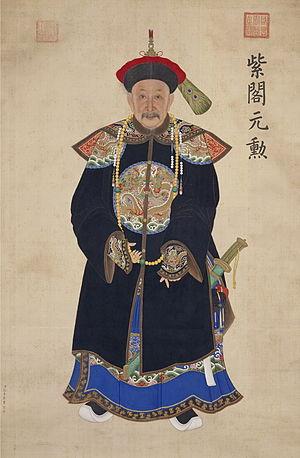
Les Dix Grandes Campagnes sont une série de campagnes militaires lancées par la Chine de la dynastie Qing au milieu et à la fin du XVIIIᵉ siècle, pendant le règne de l'empereur Qianlong. Trois d'entre elles visent à élargir la zone contrôlée par les Qing en Asie centrale : deux contre les Dzoungars et la « pacification » du Xinjiang. Les sept autres campagnes tiennent plus de la protection et de la pacification de frontières déjà établies : deux guerres pour mettre au pas les Tibétains de Jinchuan au Sichuan, une autre pour réprimer la révolte des Taïwanais et quatre expéditions à l'étranger contre les Birmans, les Vietnamiens et les Gurkhas au Népal, à la frontière entre le Tibet et l'Inde, la dernière comptant pour deux.
Agui, né le 7 septembre 1717 et décédé le 10 octobre 1797, est un officiel mandchou de la bannière bleue des huit bannières de la dynastie Qing. Après avoir travailler au gouvernement, à la pacification du Xinjiang, il est passé à la bannière blanche.